Rhode Island banking crisis

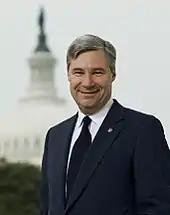
portrait of Whitehouse

Local newspapers regularly printed lists of banks that had been opened or remained closed. Some depositors had houses foreclosed or other property repossessed; some businesses failed, while others had to lay off workers. State representatives worked to make arrangements with federal agencies to ensure those who rely on direct-deposited government checks would receive them directly. The number of bankruptcies in the state increased by 62% between 1990 and 1991. The Rhode Island Community Food Bank had to distribute 30% more food than it did in 1990, totaling four million pounds. Some businesses tried to adapt with an eye towards the crisis' resolution. Grocery chains Almacs and Stop & Shop arranged to continue taking checks from closed banks, to be cashed later.